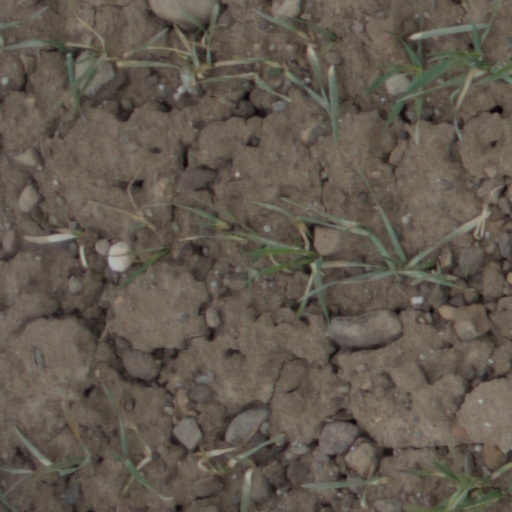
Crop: wheat